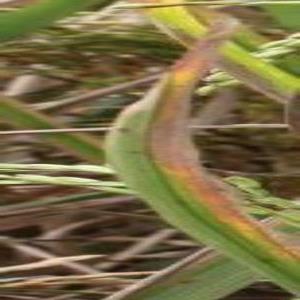
Disease: Bacterialblight